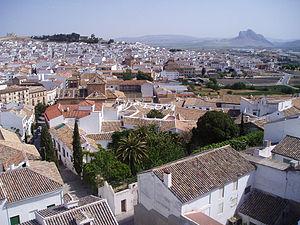
Antequera est une ville de la province de Malaga, dans la communauté autonome d'Andalousie, en Espagne. Elle est située dans la région du même nom, à 45 km de Malaga et 160 km de Séville.